Lil Xan

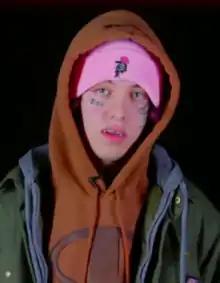
Lil Xan in 2018

Nicholas Diego Leanos (born September 6, 1996), better known as Lil Xan or simply Diego, is an American rapper, singer, and songwriter from Redlands, California. He is best known for his song "Betrayed", which peaked at number 64 on the "Billboard" Hot 100. On April 6, 2018, Leanos released his debut studio album, "Total Xanarchy". His second album, "Diego", was released on September 6, 2024.